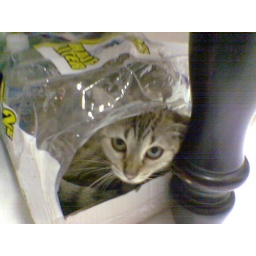
Daisy hides in the strangest places...this clear plastic covered box, for example!